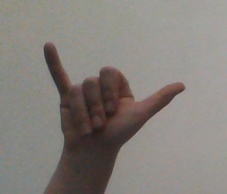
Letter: ya